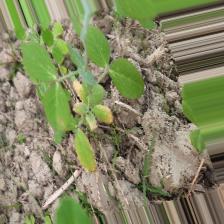
Label: Normal